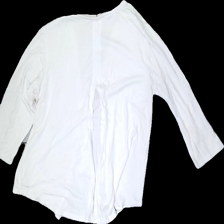
View: back
Type: Cardigan
Category: Ladies
Brand: Not in the list
Brand text on label: Florie
Colors: White
Material: 100% Viscose
Cut: Regular, C-collar
Season: All
Price range: 50-100
Recommended usage: Reuse
Description: White cardigan